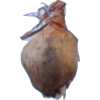
Label: onion